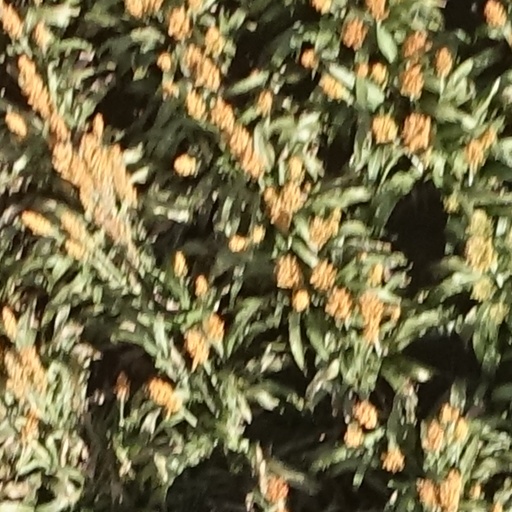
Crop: sorghum